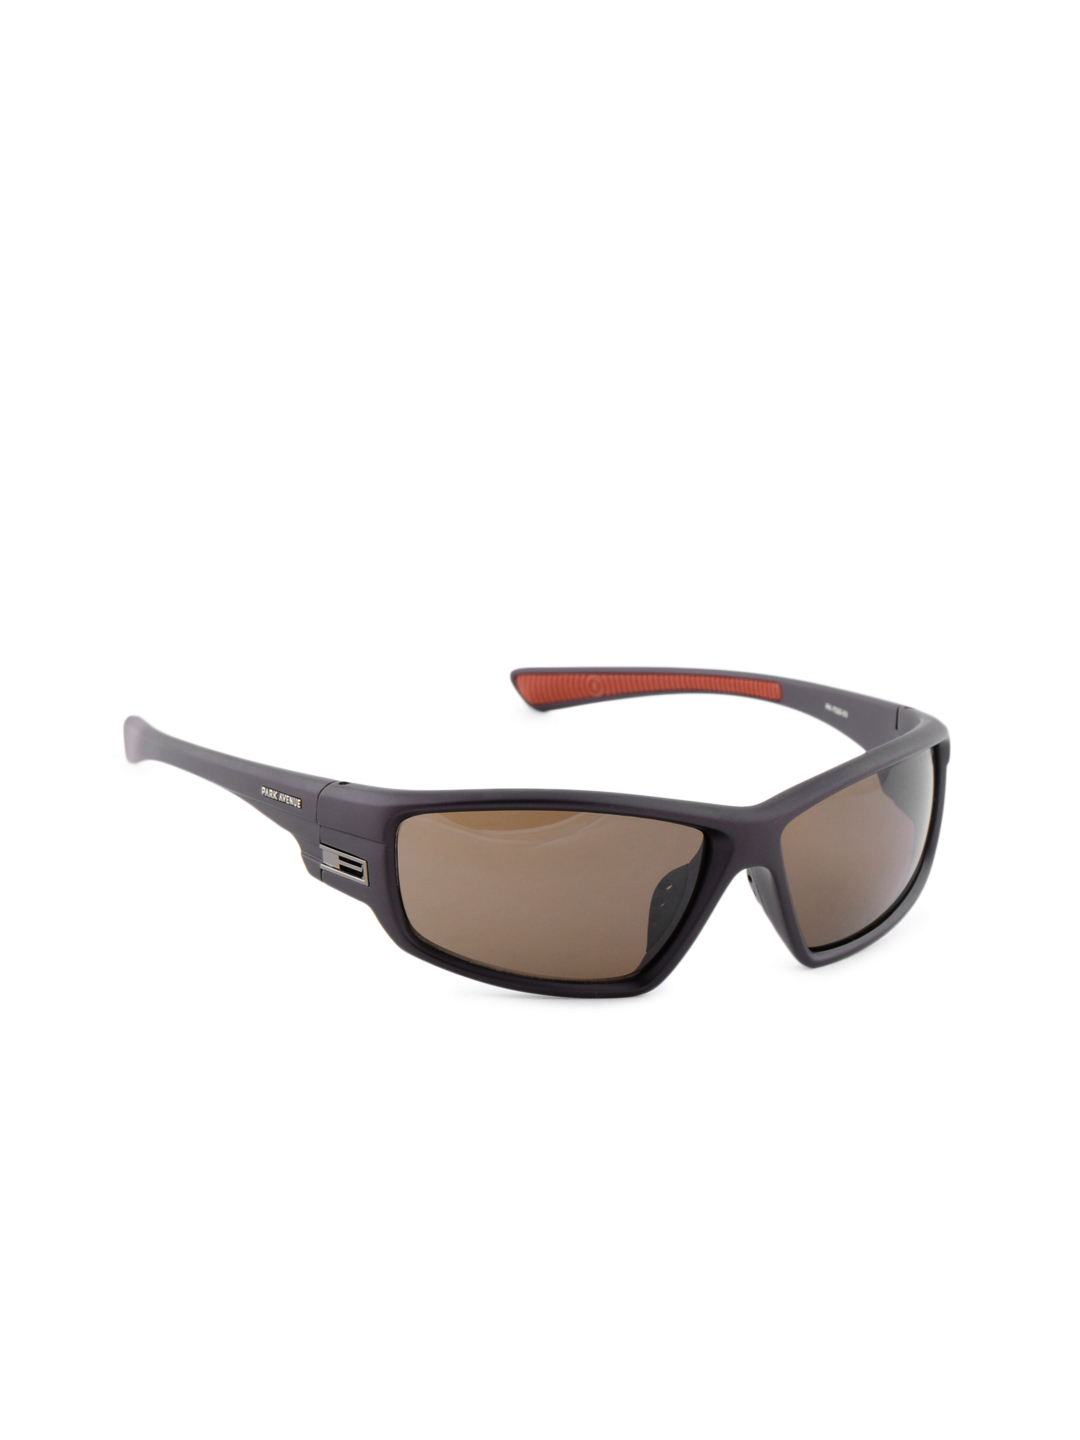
Park Avenue Men Brown Sunglasses
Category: Accessories / Eyewear / Sunglasses
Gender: Men
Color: Brown
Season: Winter 2016
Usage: Casual